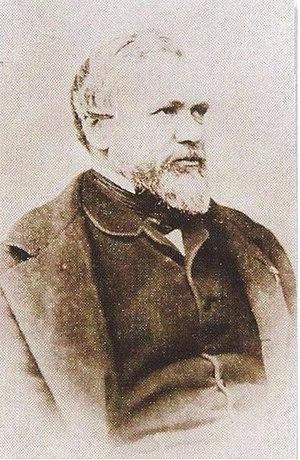
Éphrem Houël du Hamel (1807 - 1885), inspecteur général des Haras (1861-1867), créateur des courses de chevaux au trot en France
Éphrem Houël du Hamel, plus couramment Éphrem Houël, né le 28 juillet 1807 à Torigni-sur-Vire et mort le 13 juin 1885 à Montrabot, est un directeur de haras national, essayiste équin, connu principalement comme initiateur des courses au trot en France.
Les Haras nationaux sont, de 1665 à 2010, l'administration des haras publics français, dédiée à l'élevage des chevaux. Constituant l'une des plus anciennes administrations françaises, leurs origines remontent aux Haras royaux, créés sous Colbert. Brièvement supprimés durant la Révolution, ils sont restaurés sous le nom de Haras impériaux par Napoléon Iᵉʳ, puis réformés en 1874, devenant les Haras nationaux, organisation qui perdure plus d'un siècle. En 1999, les HN acquièrent le statut d'établissement public à caractère administratif. Un regroupement est opéré en 2010 avec l'École nationale d'équitation, pour former l'Institut français du cheval et de l'équitation.